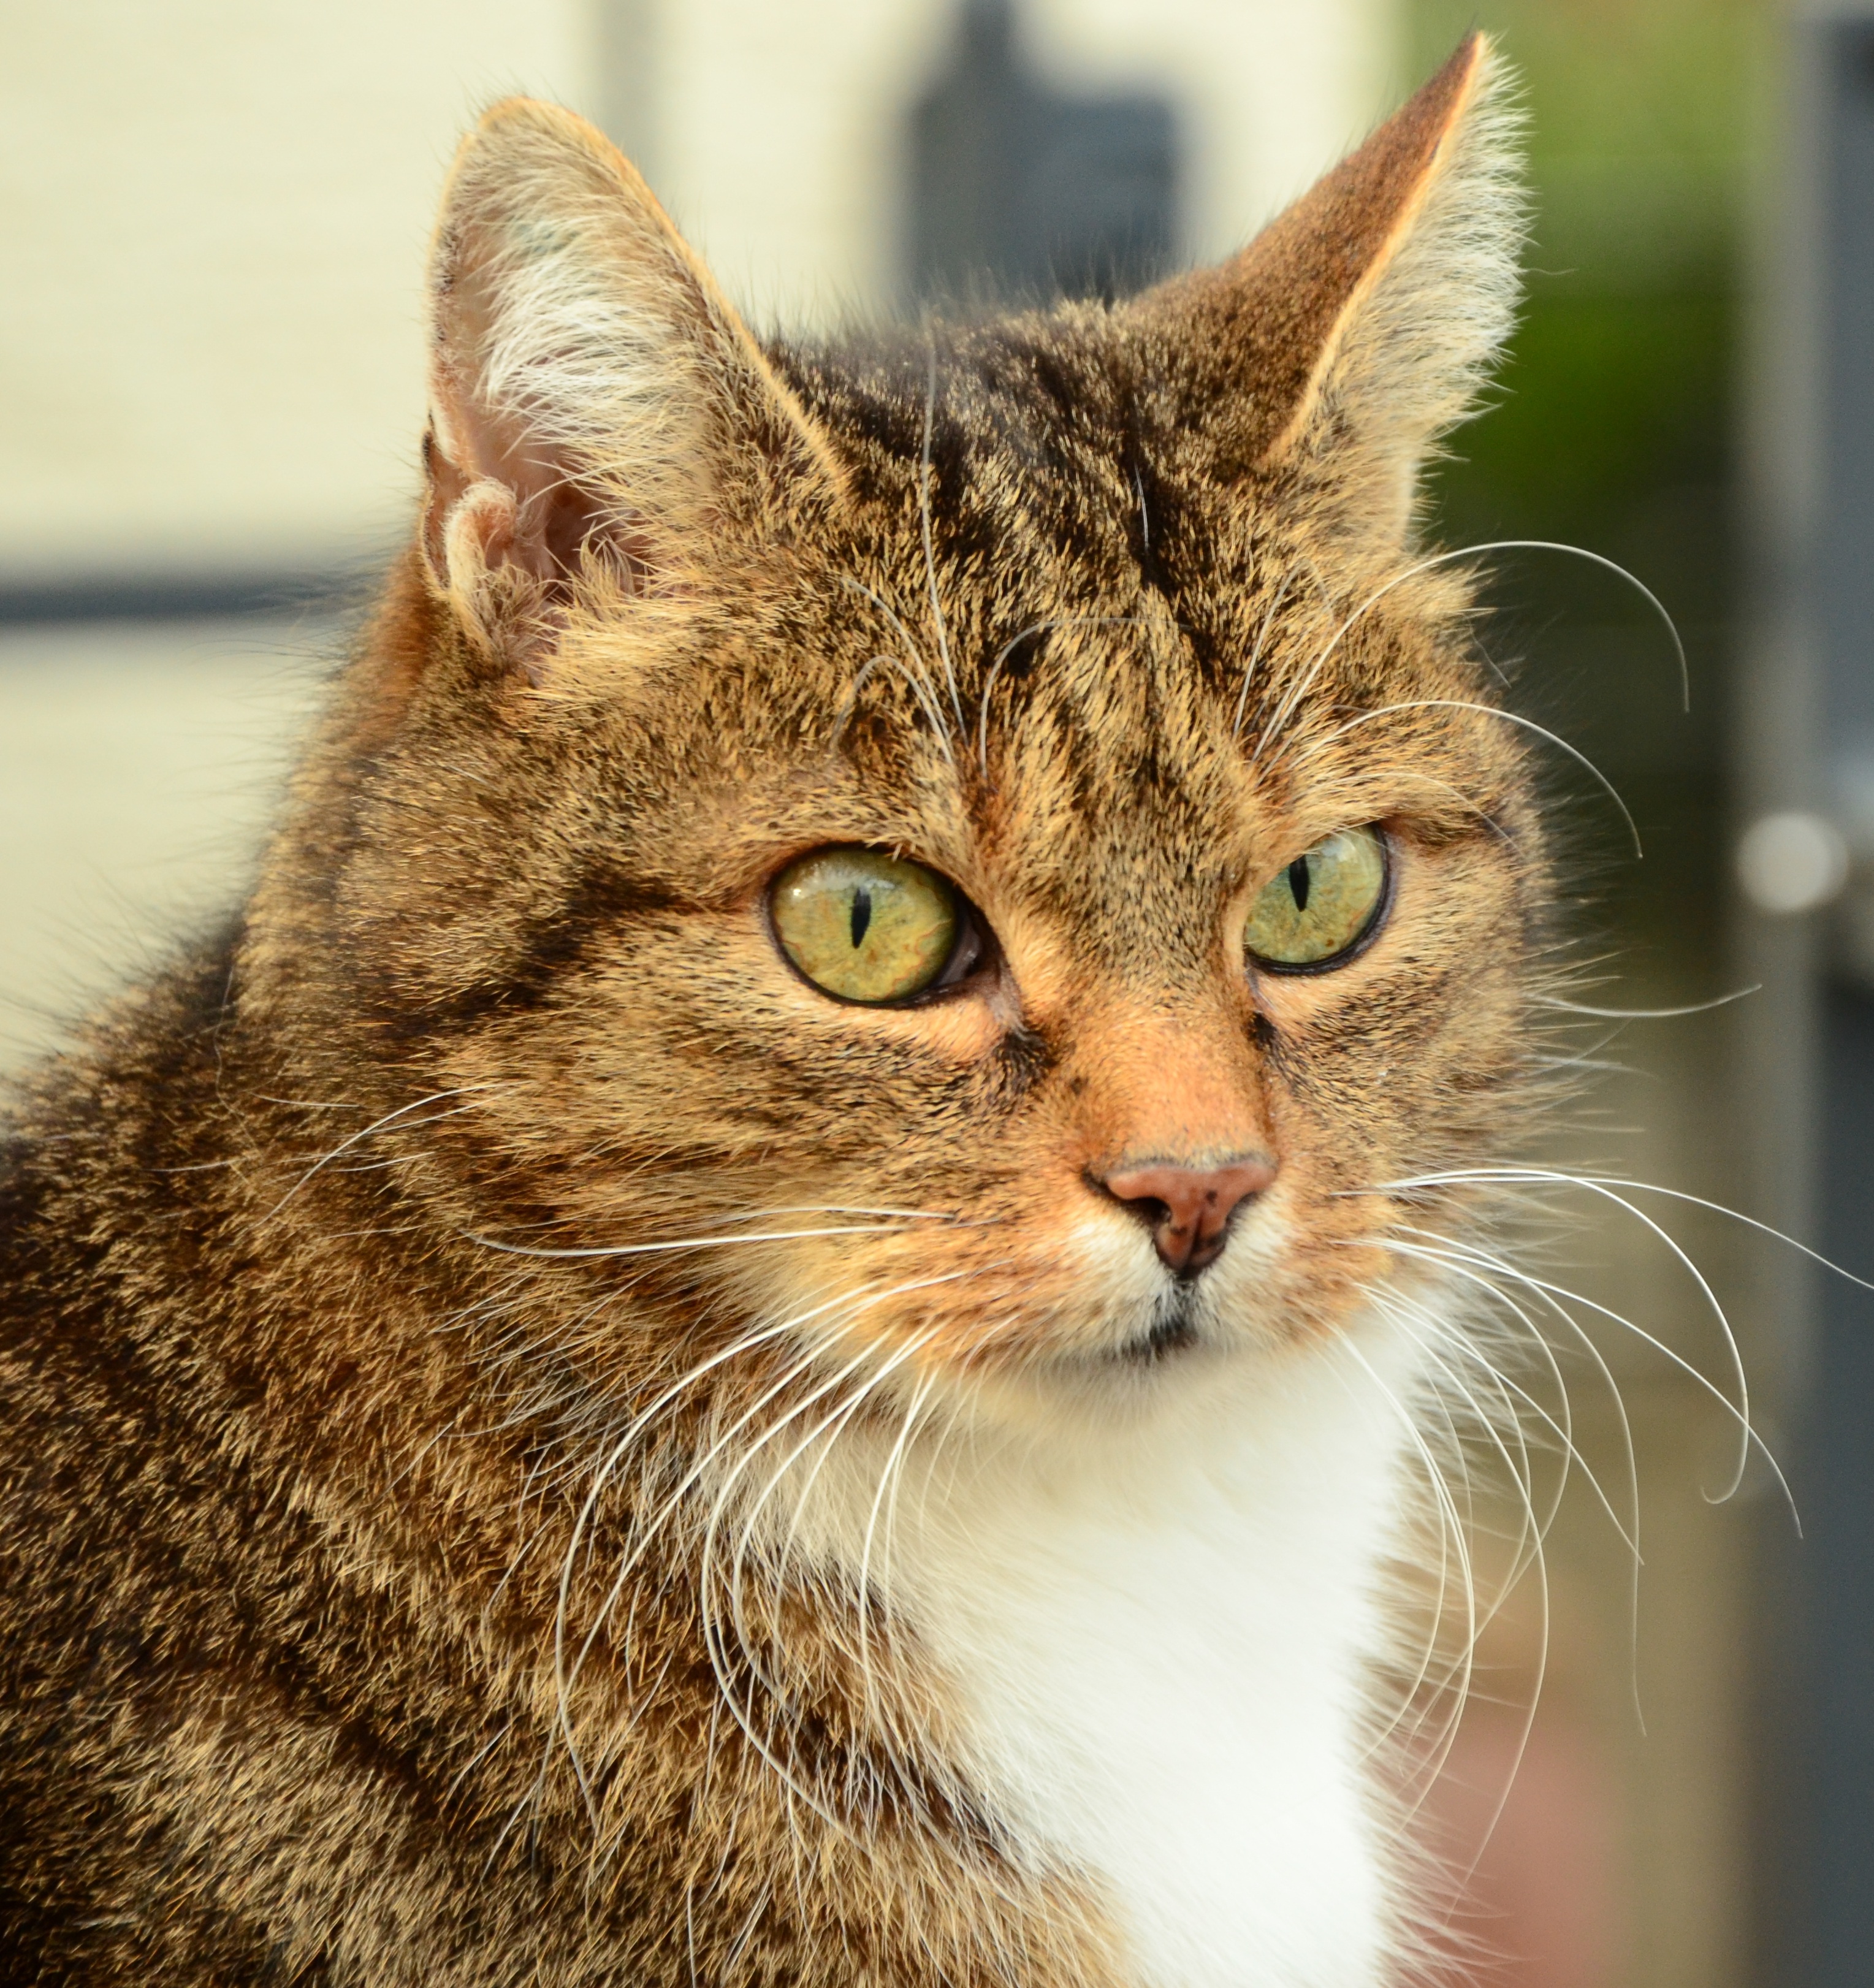
animal, pet, cat, mammal, facial expression, fauna, close up, nose, whiskers, snout, adidas, vertebrate, mieze, curious, attention, domestic cat, mackerel, cat's eyes, cat portrait, abyssinian, tabby cat, cat nose, cats nose, european shorthair, wild cat, small to medium sized cats, cat like mammal, domestic short haired cat, pixie bob, rusty spotted cat